OTO Melara

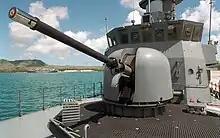
Oto Melara 76/62

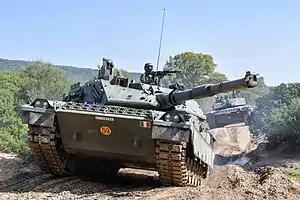
Ariete MBT

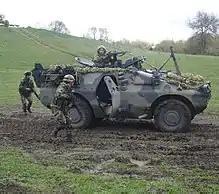
Puma APC

It was founded in 1905 as a joint venture of Vickers and Terni Steelworks, Cantiere navale fratelli Orlando and Cantieri navali Odero. Investment was also provided by Giuseppe Orlando and Attilio Odero. During World War I, Vickers Terni produced many weapons with calibre 40 mm and upwards. In 1929 the company was renamed Odero Terni Orlando with the abbreviation OTO. During World War II, mostly heavy guns for battleships were produced.